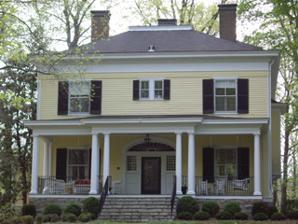
Building: Hausgen House
Country: United States of America
Year built: 1890
Historic house in Kentucky, United States United States historic place Hausgen House U.S. National Register of Historic Places Show map of Kentucky Show map of the United States Location Anchorage, KY Coordinates 38°15′57.75″N 85°32′49″W / 38.2660417°N 85.54694°W / 38.2660417; -85.54694 Built 1890 Built by William B. Wood Architectural style Colonial Revival NRHP reference No. 83002677 Added to NRHP 1983 The Hausgen House , a historic home, located on Walnut Lane in Anchorage, Kentucky , was constructed c. 1890 and is an example of the Colonial Revival design popular in eastern Jefferson County during the late 19th and early 20th centuries.  The home was built for H. Otto Hausgen by William B. Wood , known as Anchorage's master builder. The foundation of the home is constructed of local limestone; quarried from the nearby community of Peewee Valley, Kentucky.  Lumber, tools, and other materials used in the construction of the home were hauled in two-horse wagons, a commonly used conveyance of the time. The two-story frame and weatherboard house has a hipped roof and a one-story veranda, which spans the entire main façade.  The front entryway includes an elaborate front door with overhead fanlights and sidelights - a typical feature with the Colonial Revival styles of the period.  These features, along with the fine dentil molding of the porch and cornice work, make this house a particularly fine example of Wood's work. The home also features a multiple columned porch distinctive to the style.  This home style went on to greatly influence the 1908 design of the W. S. Forrester House ; a residence attributed to Henry Frank, a local builder who had served as an apprentice to Wood. Since its completion, Hausgen House has remained intact, with no known changes made to its Colonial Revival styling.  It was listed on the National Register of Historic Places in 1983 and has undergone significant renovations since that time. See also List of Registered Historic Places in Jefferson County, Kentucky References